Places of Mystery II: Alluring Alcoves

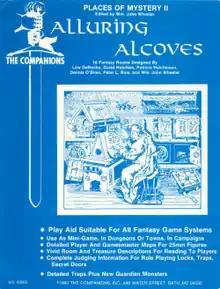

Places of Mystery II: Alluring Alcoves is a supplement published by The Companions in 1984 for use with fantasy role-playing games.